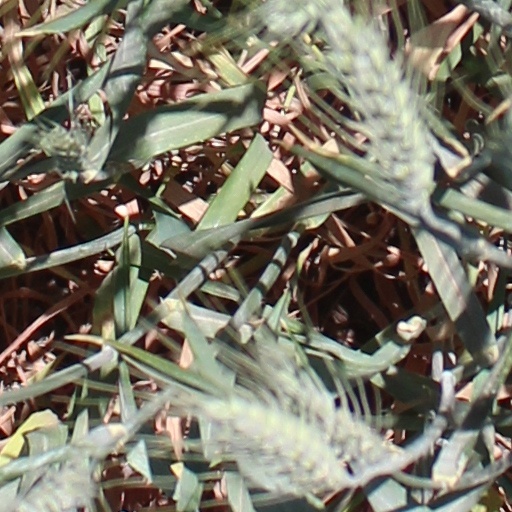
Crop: wheat